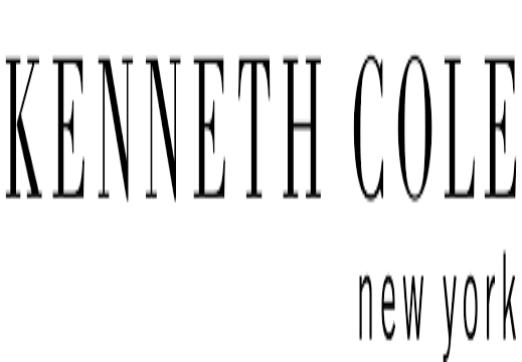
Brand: Kenneth Cole
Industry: Clothes